Giovanni Serodine

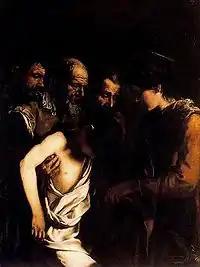
Santa Margarita resucita a un muchacho, Museo del Prado

Giovanni Serodine (1600 – 21 December 1630) was a Swiss-Italian painter of the early Baroque period.